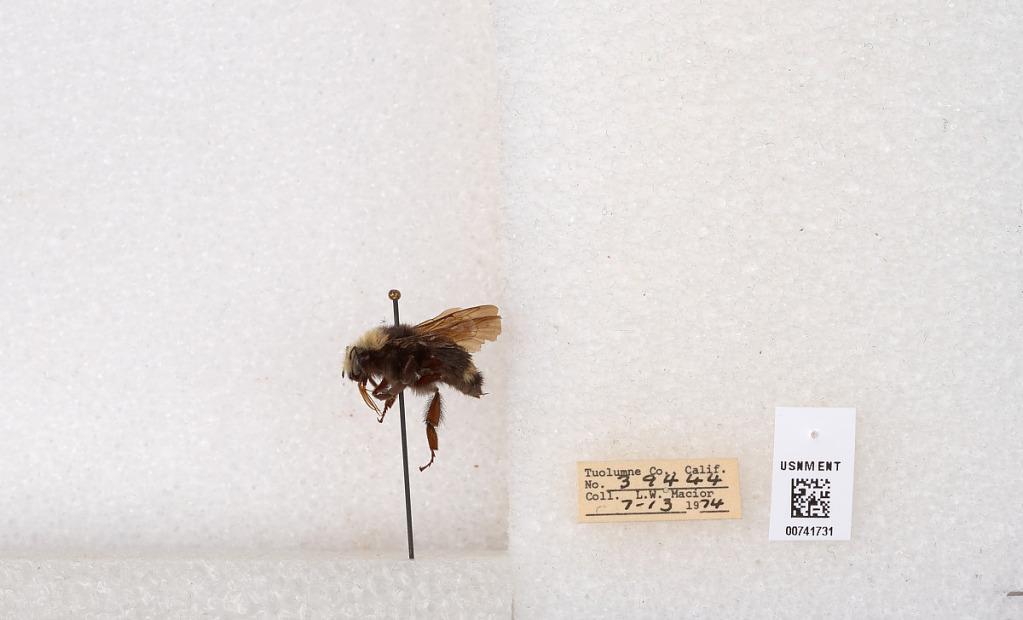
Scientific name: Bombus (Pyrobombus) vosnesenskii Radoszkowski
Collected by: L. Macior
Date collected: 1974-7-13
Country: United States
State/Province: California
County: Tuolumne
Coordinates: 37.9712, -120.228